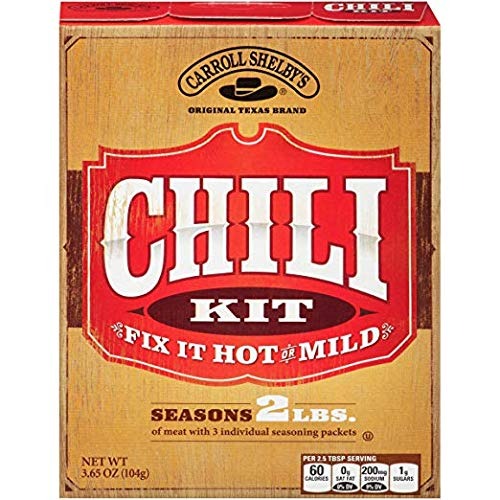
Item Name: Carroll Shelby Chili Texas Kit 3.65 OZ (Pack of 1)
Value: 1.0
Unit: Count

Price: 3.98